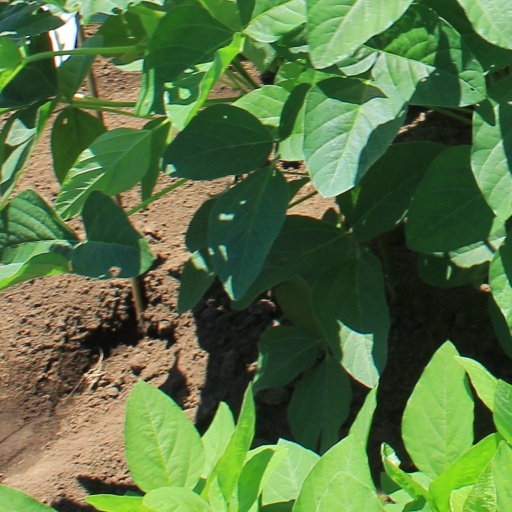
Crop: soybean